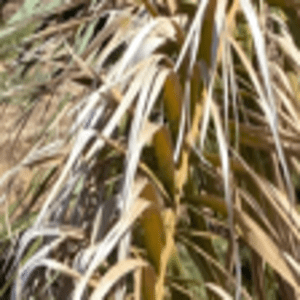
Label: Rachis Blight